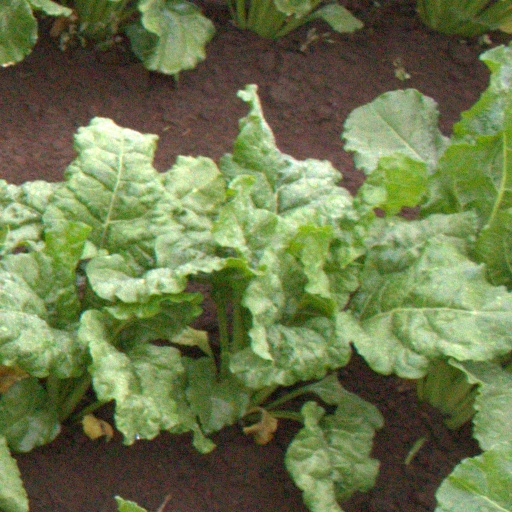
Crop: sugar beet